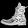
Label: Ankle boot